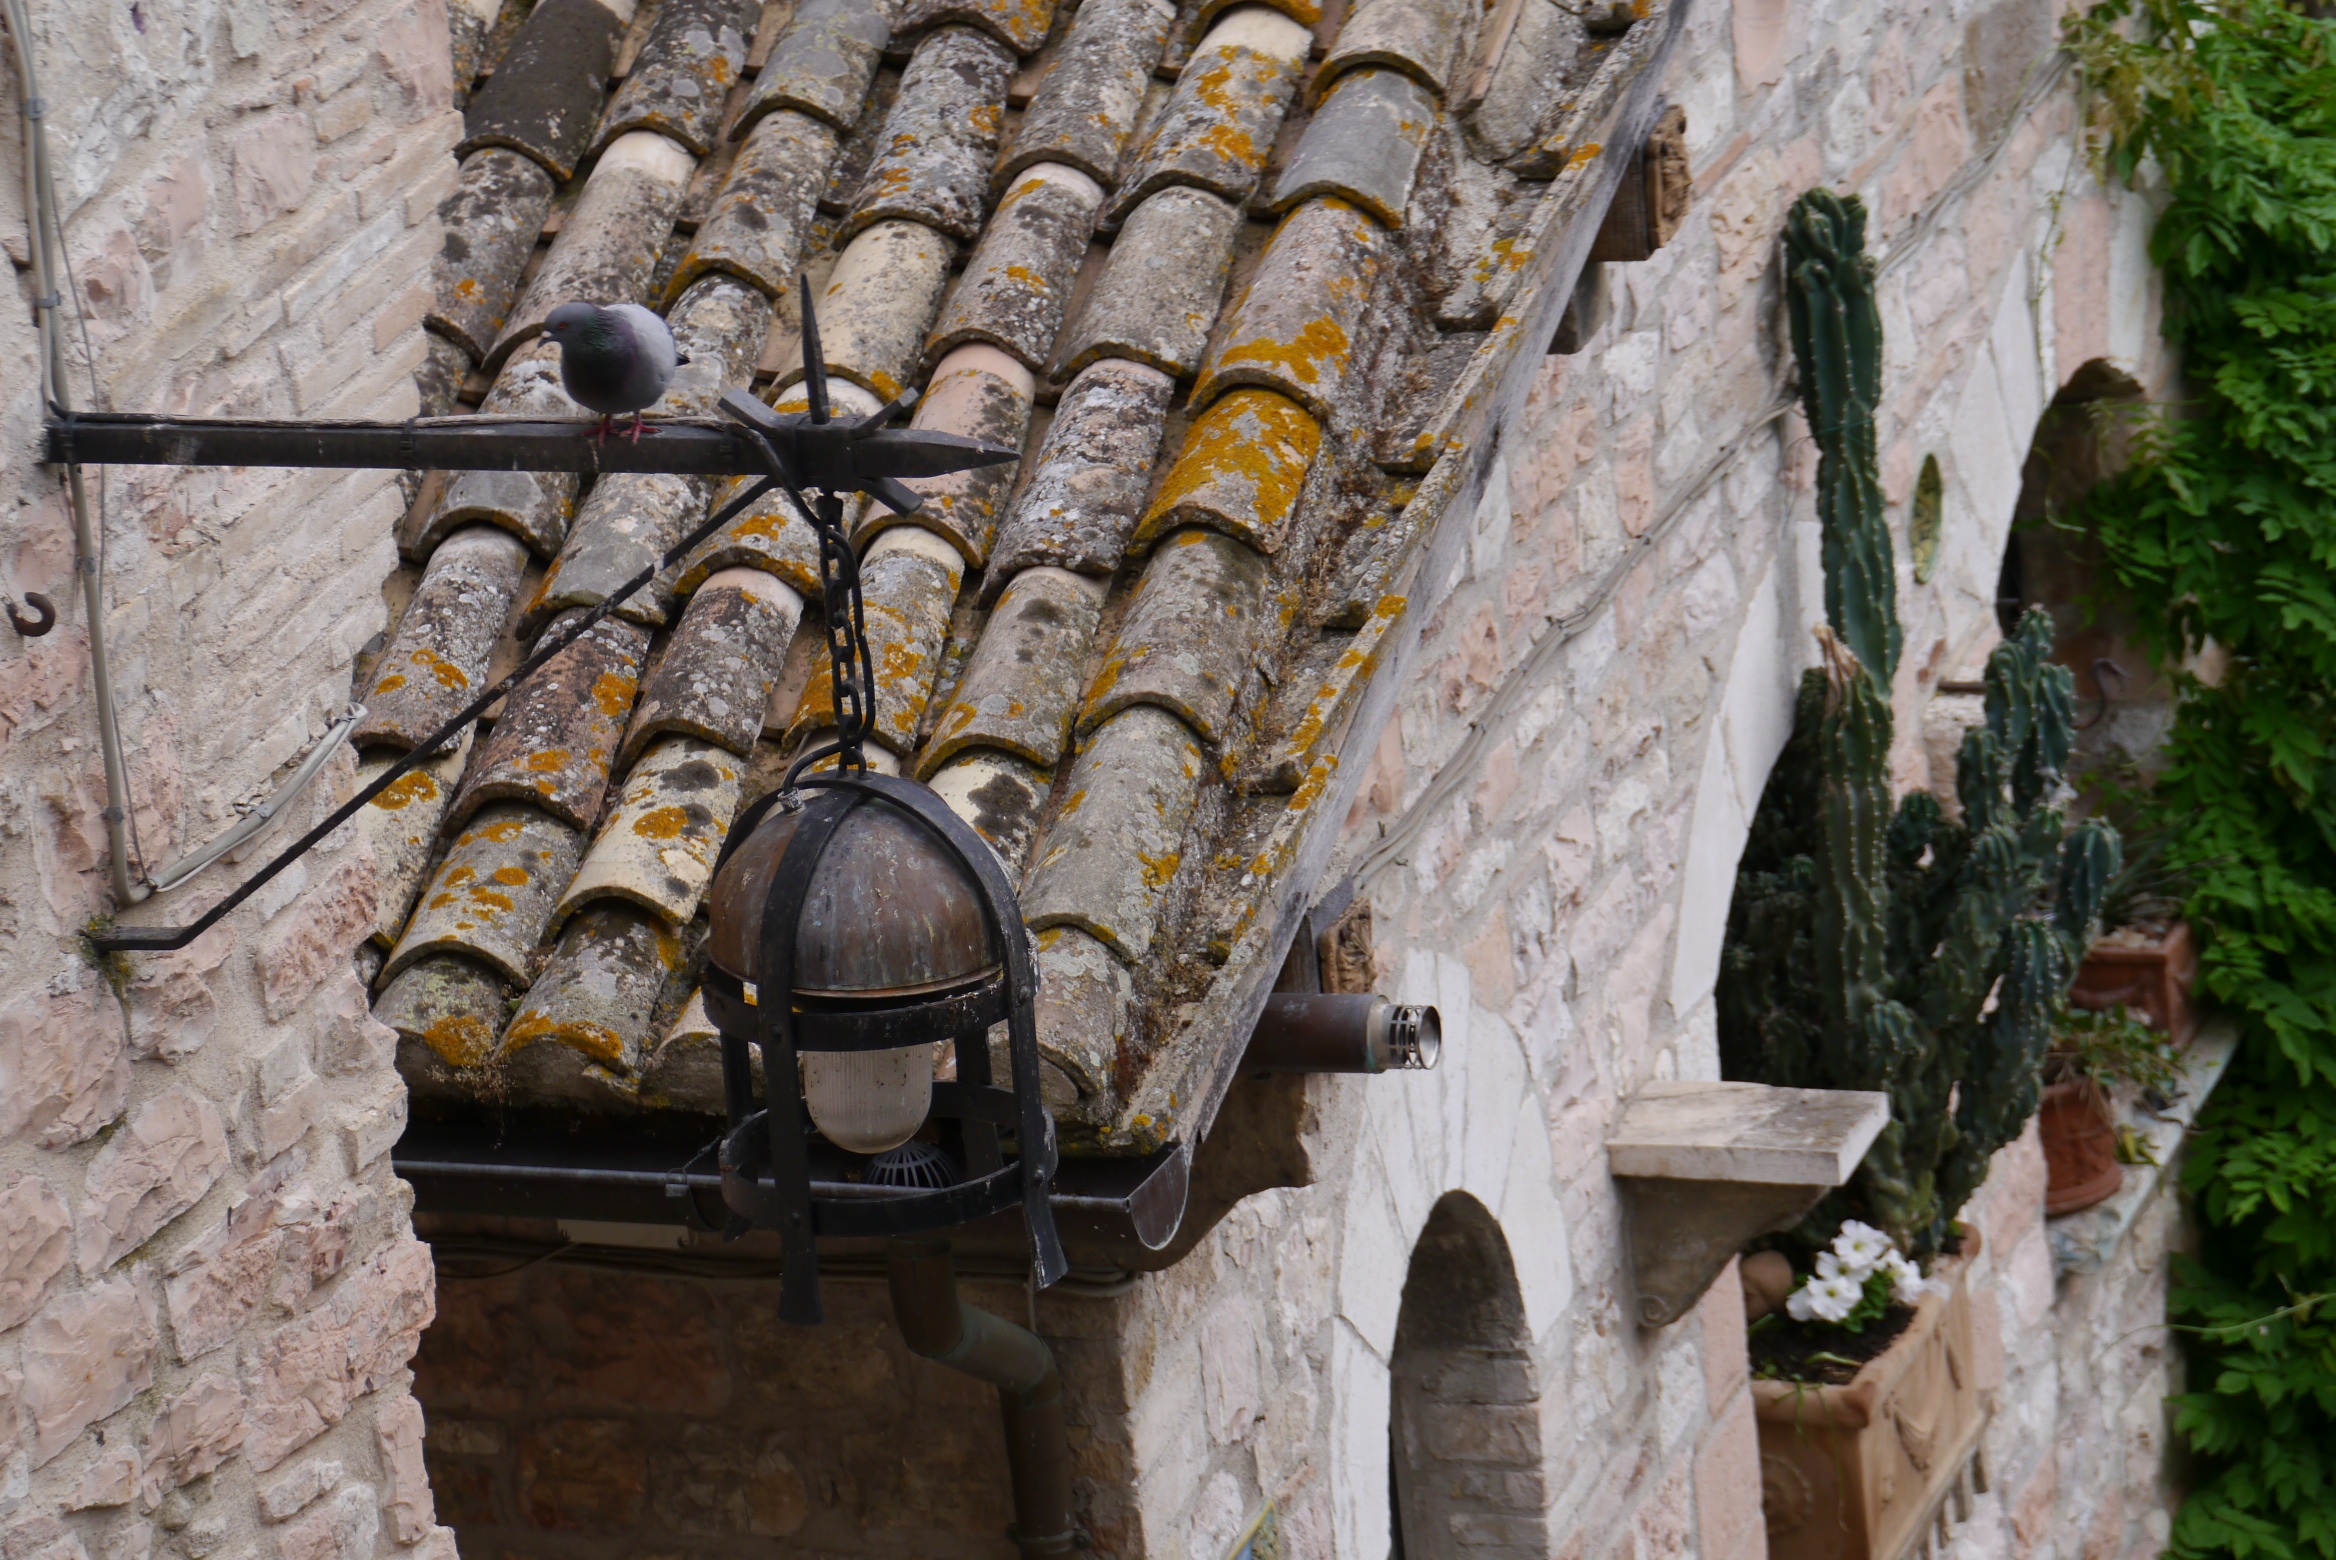
rock, building, wall, arch, chapel, place of worship, sculpture, art, temple, ruins, monastery, shrine, carving, middle ages, ancient history